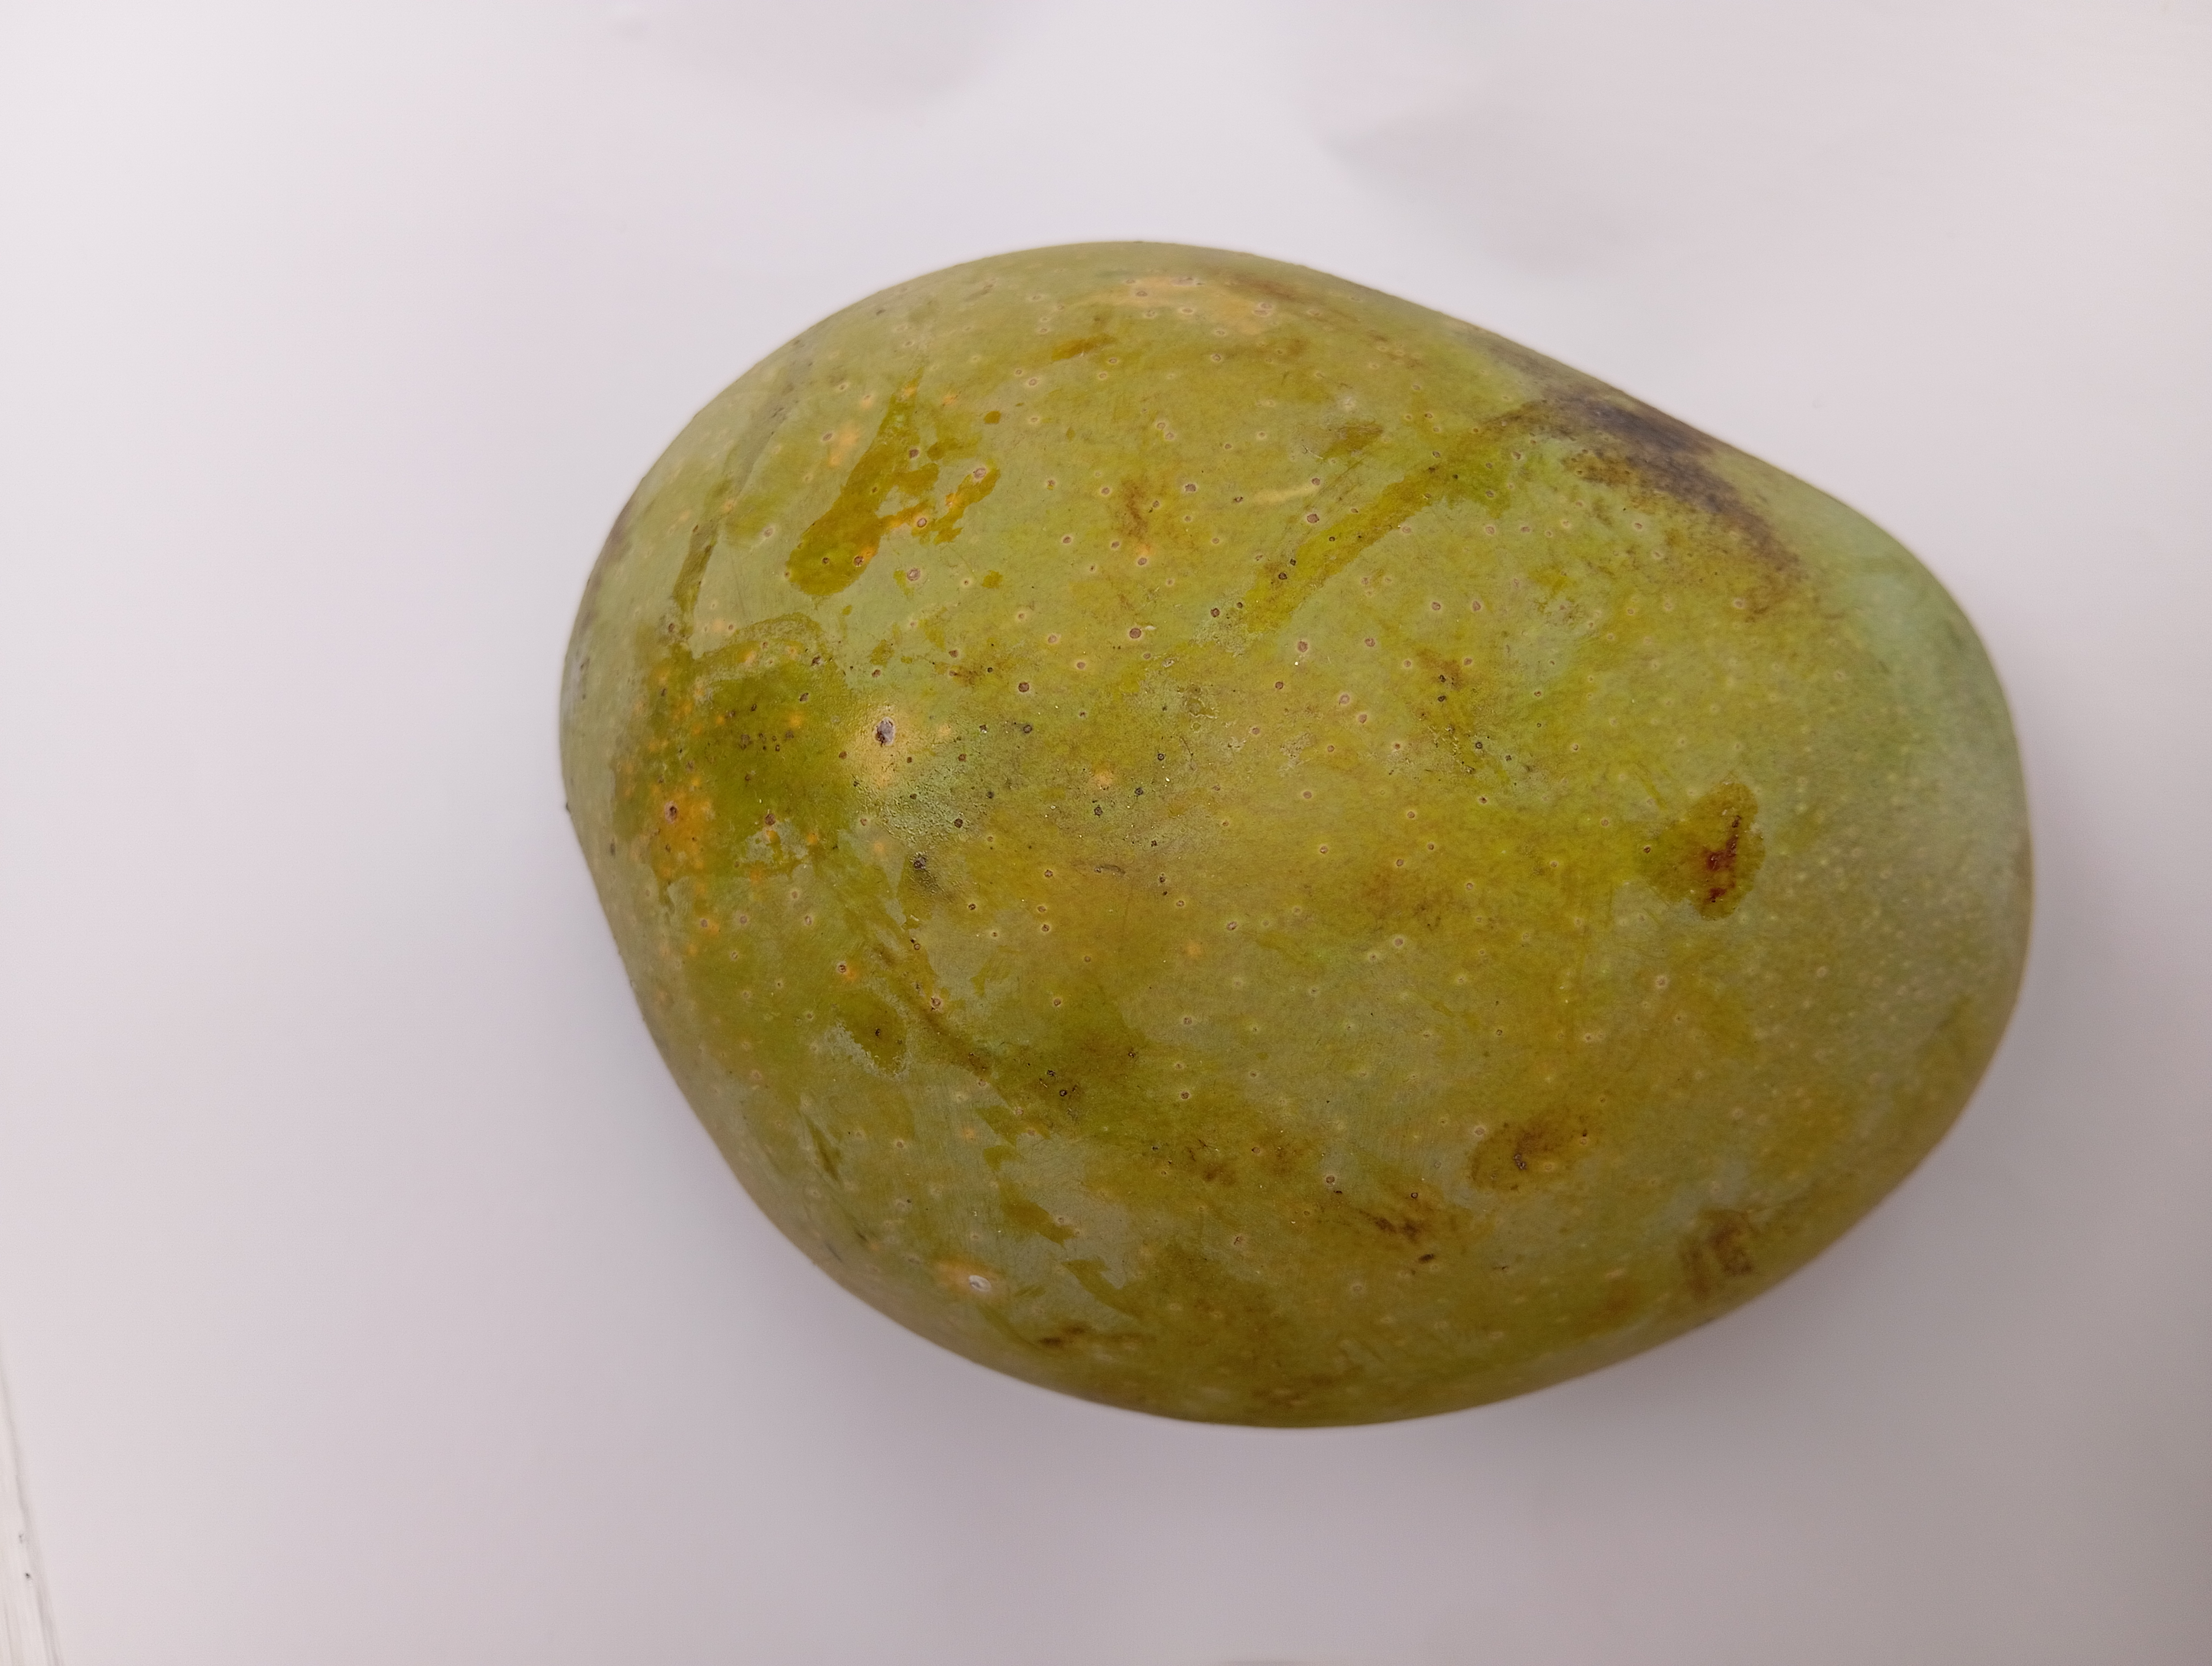
Mango variety: GobindoBhog